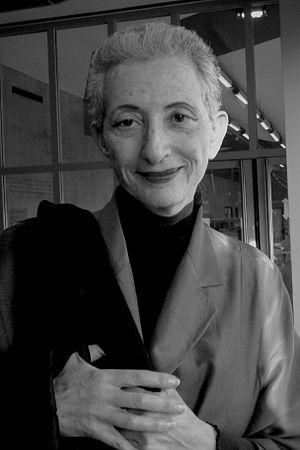
L’écrivain Hélène Cixous, 2011
Hélène Cixous, née le 5 juin 1937 à Oran en Algérie, est une écrivaine et dramaturge française. En 1968, elle publie chez Grasset L'Exil de James Joyce ou L'art du remplacement qui connaît un vif succès, et Dedans, pour lequel elle obtient le prix Médicis.
Septembre 2018 : Réouverture de la salle de théâtre parisienne La Scala, dans le 10ᵉ arrondissement.
Septembre 2018 : Réouverture de la salle de théâtre parisienne La Scala, dans le 10ᵉ arrondissement.